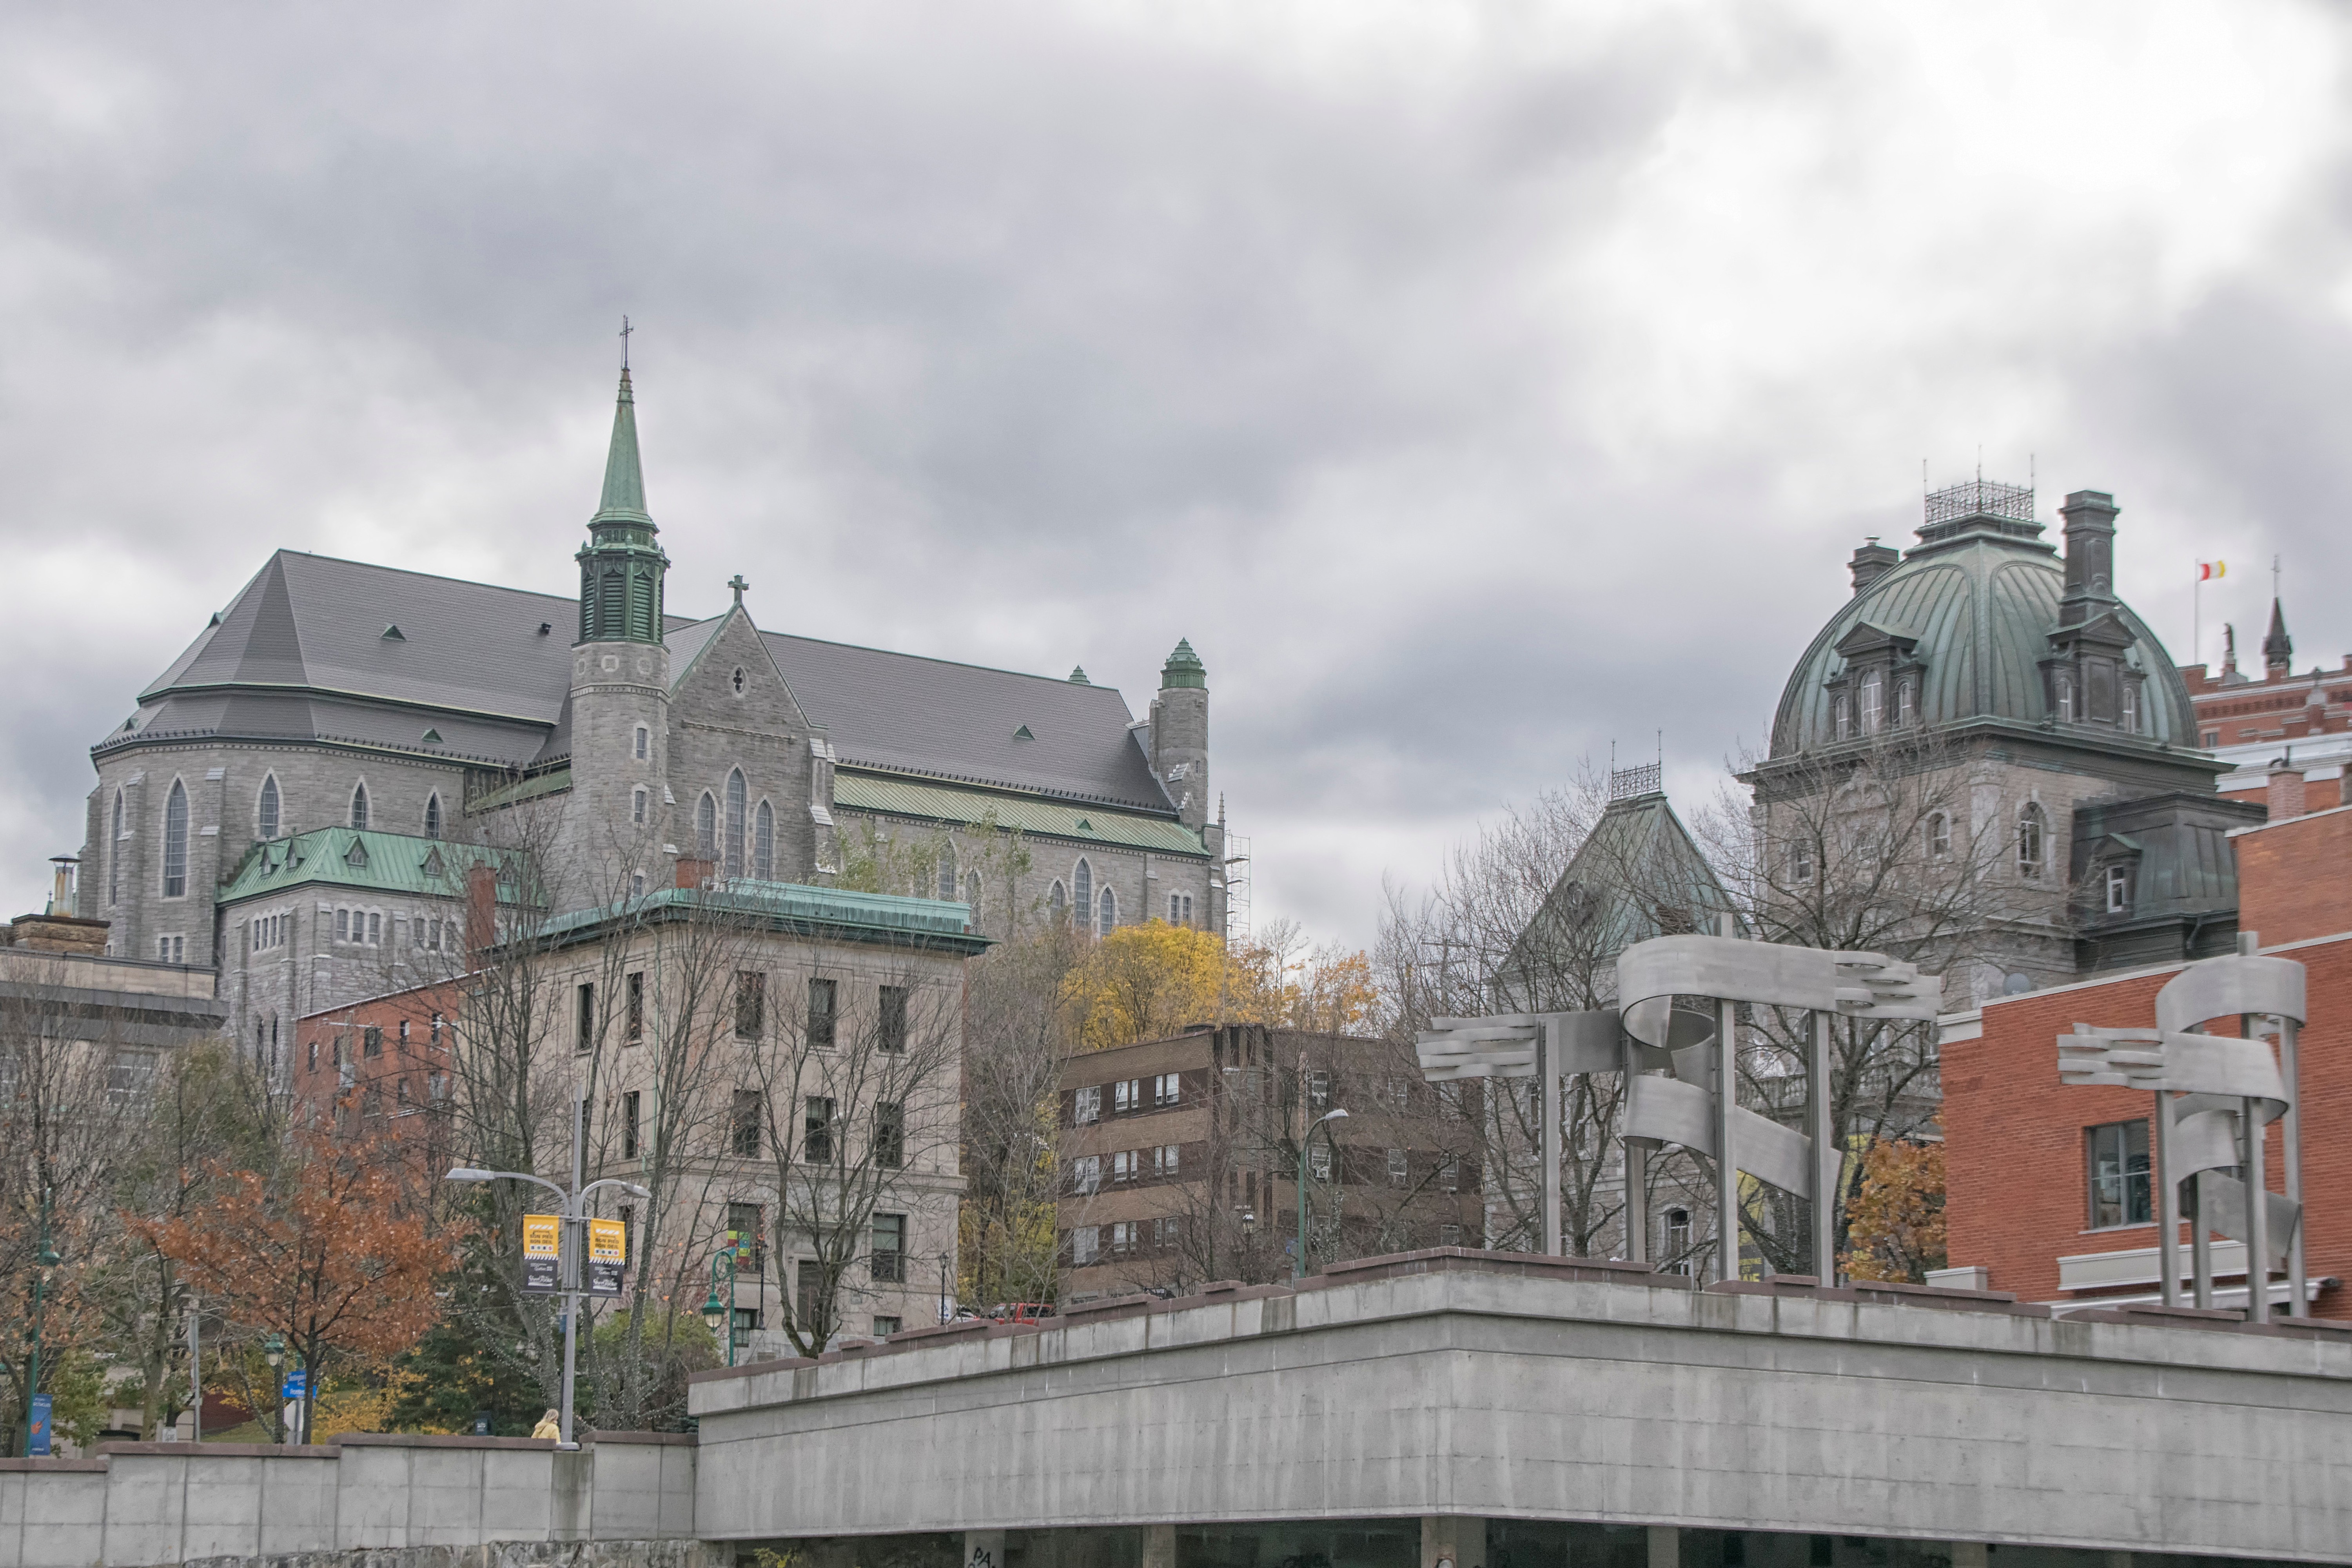
nature, architecture, skyline, town, building, chateau, city, cityscape, downtown, landmark, church, cathedral, waterway, place of worship, canada, town square, quebec, sherbrooke, urban area, human settlement